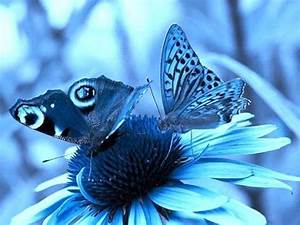
Label: butterfly